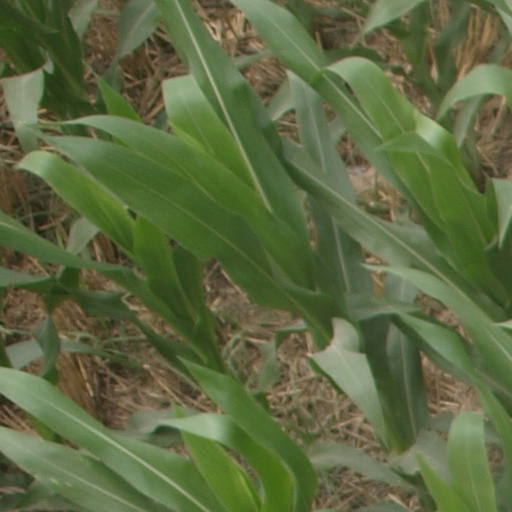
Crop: maize; corn